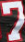
Number: 7